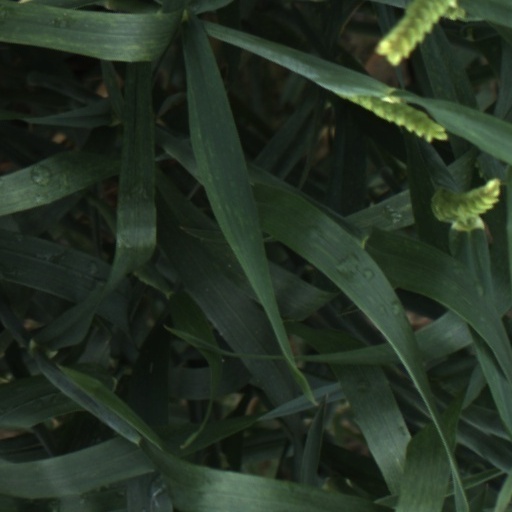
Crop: wheat